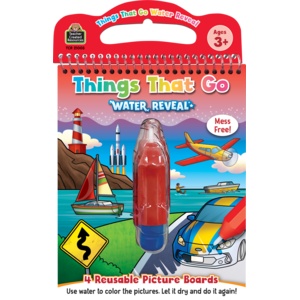
Water Reveal | Things That Go 3+
Water Reveal | Things That Go 3+ The Water Reveal | Things That Go 3+ by Teacher Created Resources offers an interactive painting experience for young children. This innovative kit allows kids to explore and reveal vibrant images with just a brush and water, making it a mess-free and engaging activity. Encourages creativity and fine motor skill development Reusable pages vanish when dry, allowing for endless fun Perfect for group activities or individual play
Brand: Teacher Creating Resources
Category: Toys & Games > Toys > Art & Drawing Toys > Paint-By-Number Kits